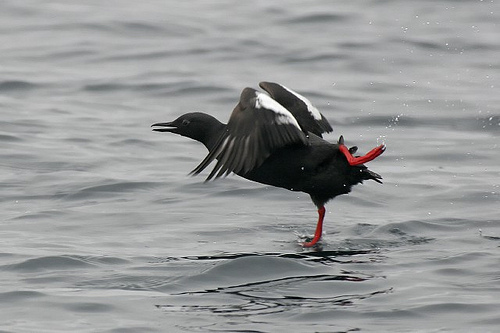
the bird has red tarsus and feet and rest of the body are covered in black, it has head and beak proportional to its body.
a bird with a black body and head, white spots on the wings, and bright red tarsus.
the bird has red thighs and a black bill.
this bird has a black crown, long red legs, and a sharp black bill
this is a black bird with white on its wing and red feet.
a black bird with red feet and a long sharp billa black bird with white accents on it's wings and bright red feet.
this black bird has dark orange tarsus and feet and thick white wingbars.
this bird has bright red feet, and mostly black feathers with some white highlights.
this mostly black water bird has reddish orange feet, white wingulars and a slightly hooked bill.
Species: Pigeon Guillemot